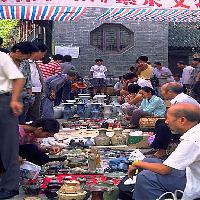
Weather: cloudy or overcast